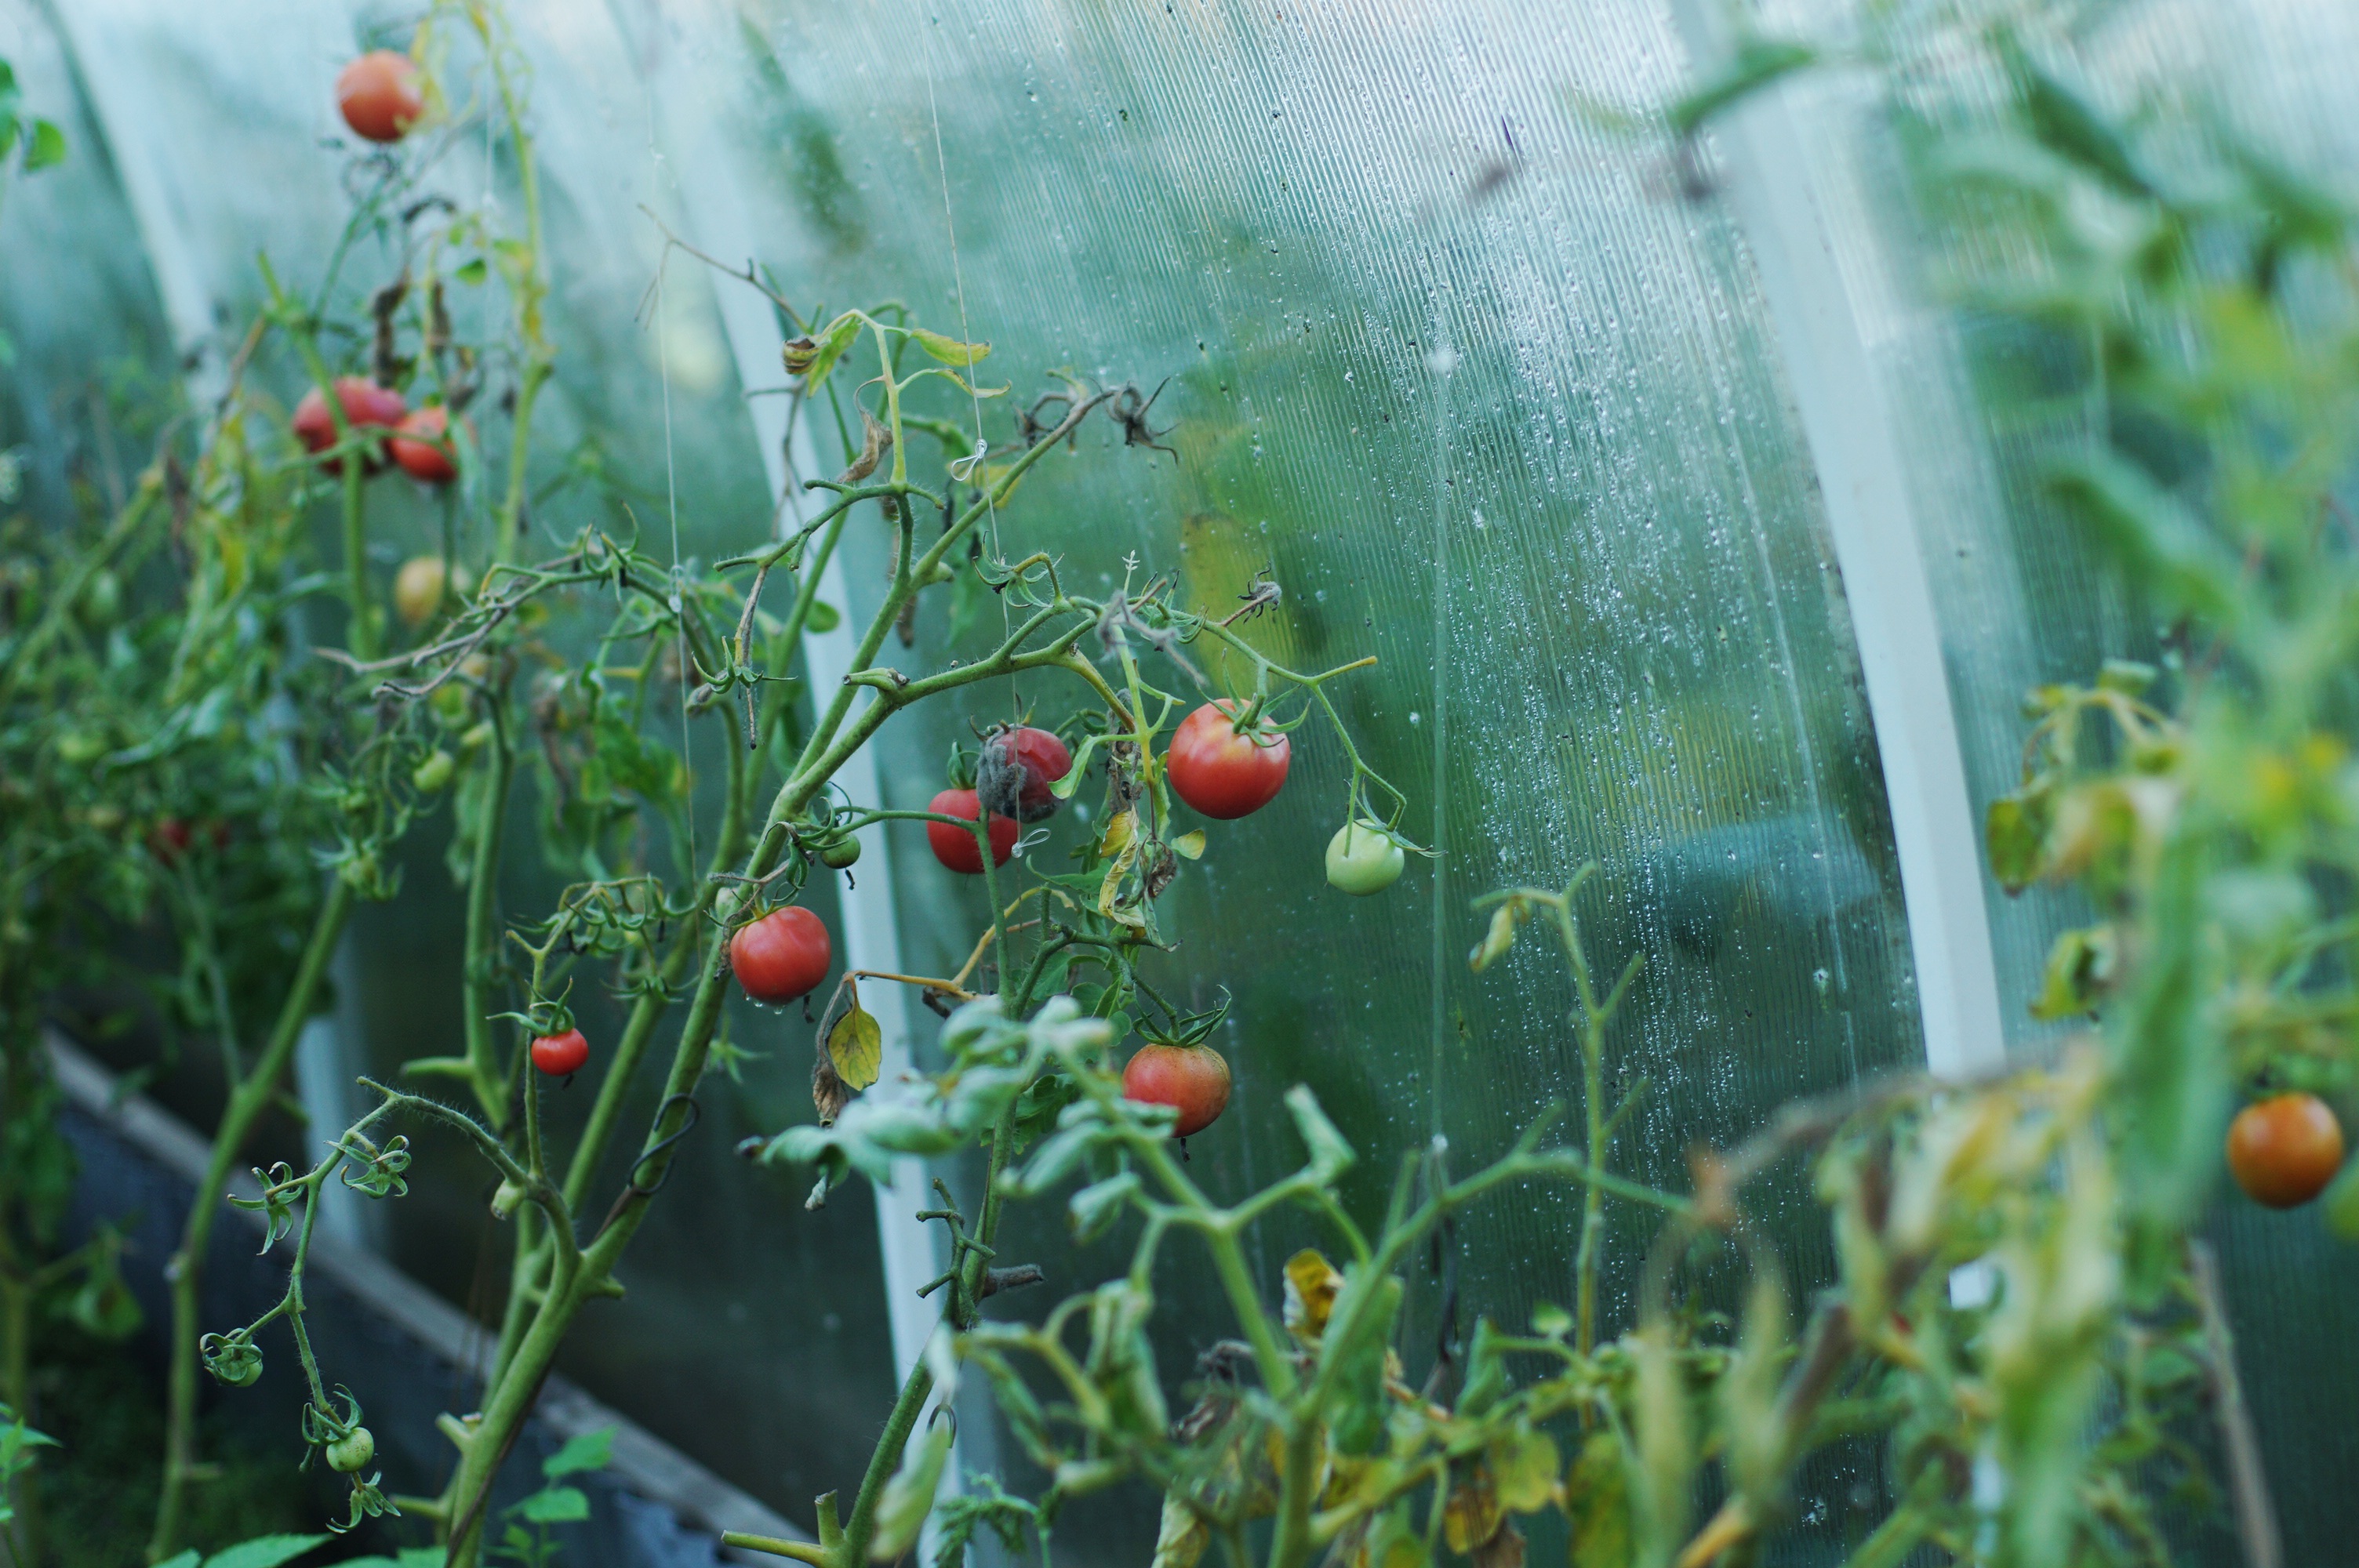
nature, grass, plant, lawn, meadow, flower, food, green, red, produce, vegetable, botany, garden, flora, greenhouse, tomato, wildflower, nutrition, vegetables, tomatoes, why, dacha, poppy, cherry, macro photography, vegetarianism, flowering plant, cherry tomatoes, the tomatoes on the branch, land plant